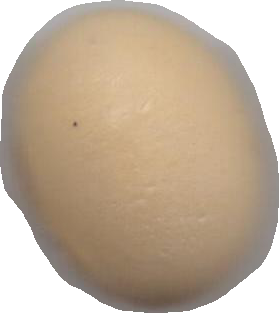
Variety: Dega